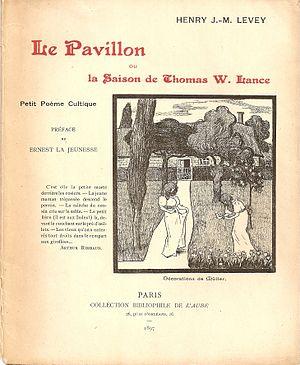
Page de couverture de ""Le Pavillon ou La Saison de Thomas W. Lance"", du poète Henry Jean-Marie Levet, illustrations de Muller (Alfredo Müller), 1897 Italiano: Copertina di ""Le Pavillon ou La Saison de Thomas W. Lance"", dal poeta Henry Jean-Marie Levet, illustrazioni di Muller (Alfredo Müller), 1897"
Henri Jean Marie Étienne Levet dit Henry J.-M. Levey est un poète français, né à Montbrison le 13 janvier 1874 et mort à Menton le 15 décembre 1906.
Alfredo Müller est un artiste de nationalité suisse et française, peintre et graveur, né à Livourne et mort à Paris, dont la vie est divisée en périodes alternativement toscanes et parisiennes.